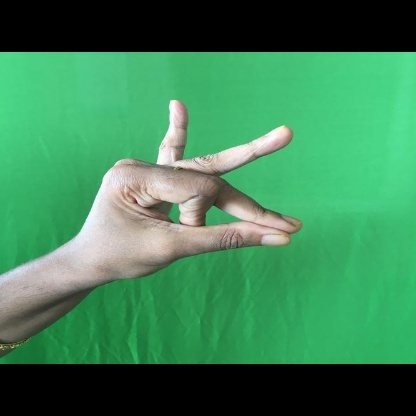
Mudra: Bramaram